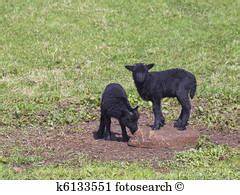
Label: sheep